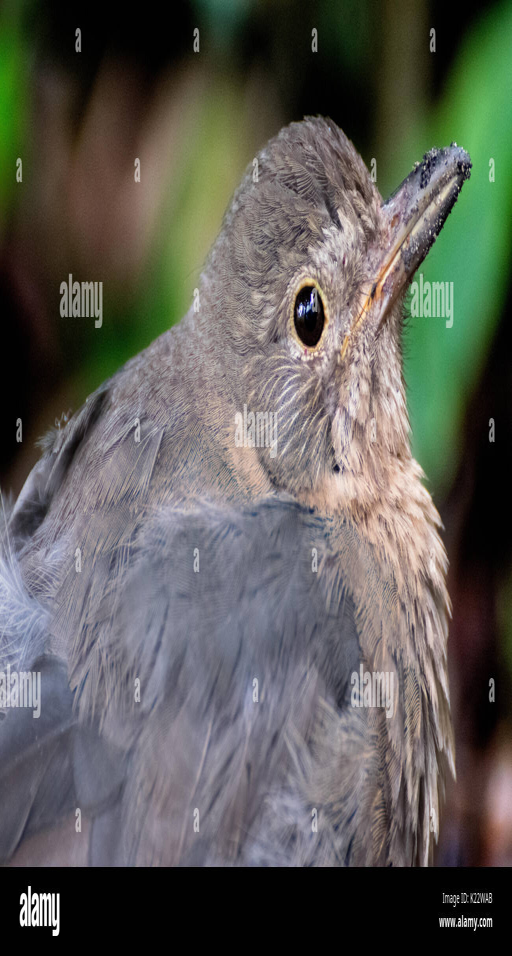
baby black bird in the garden